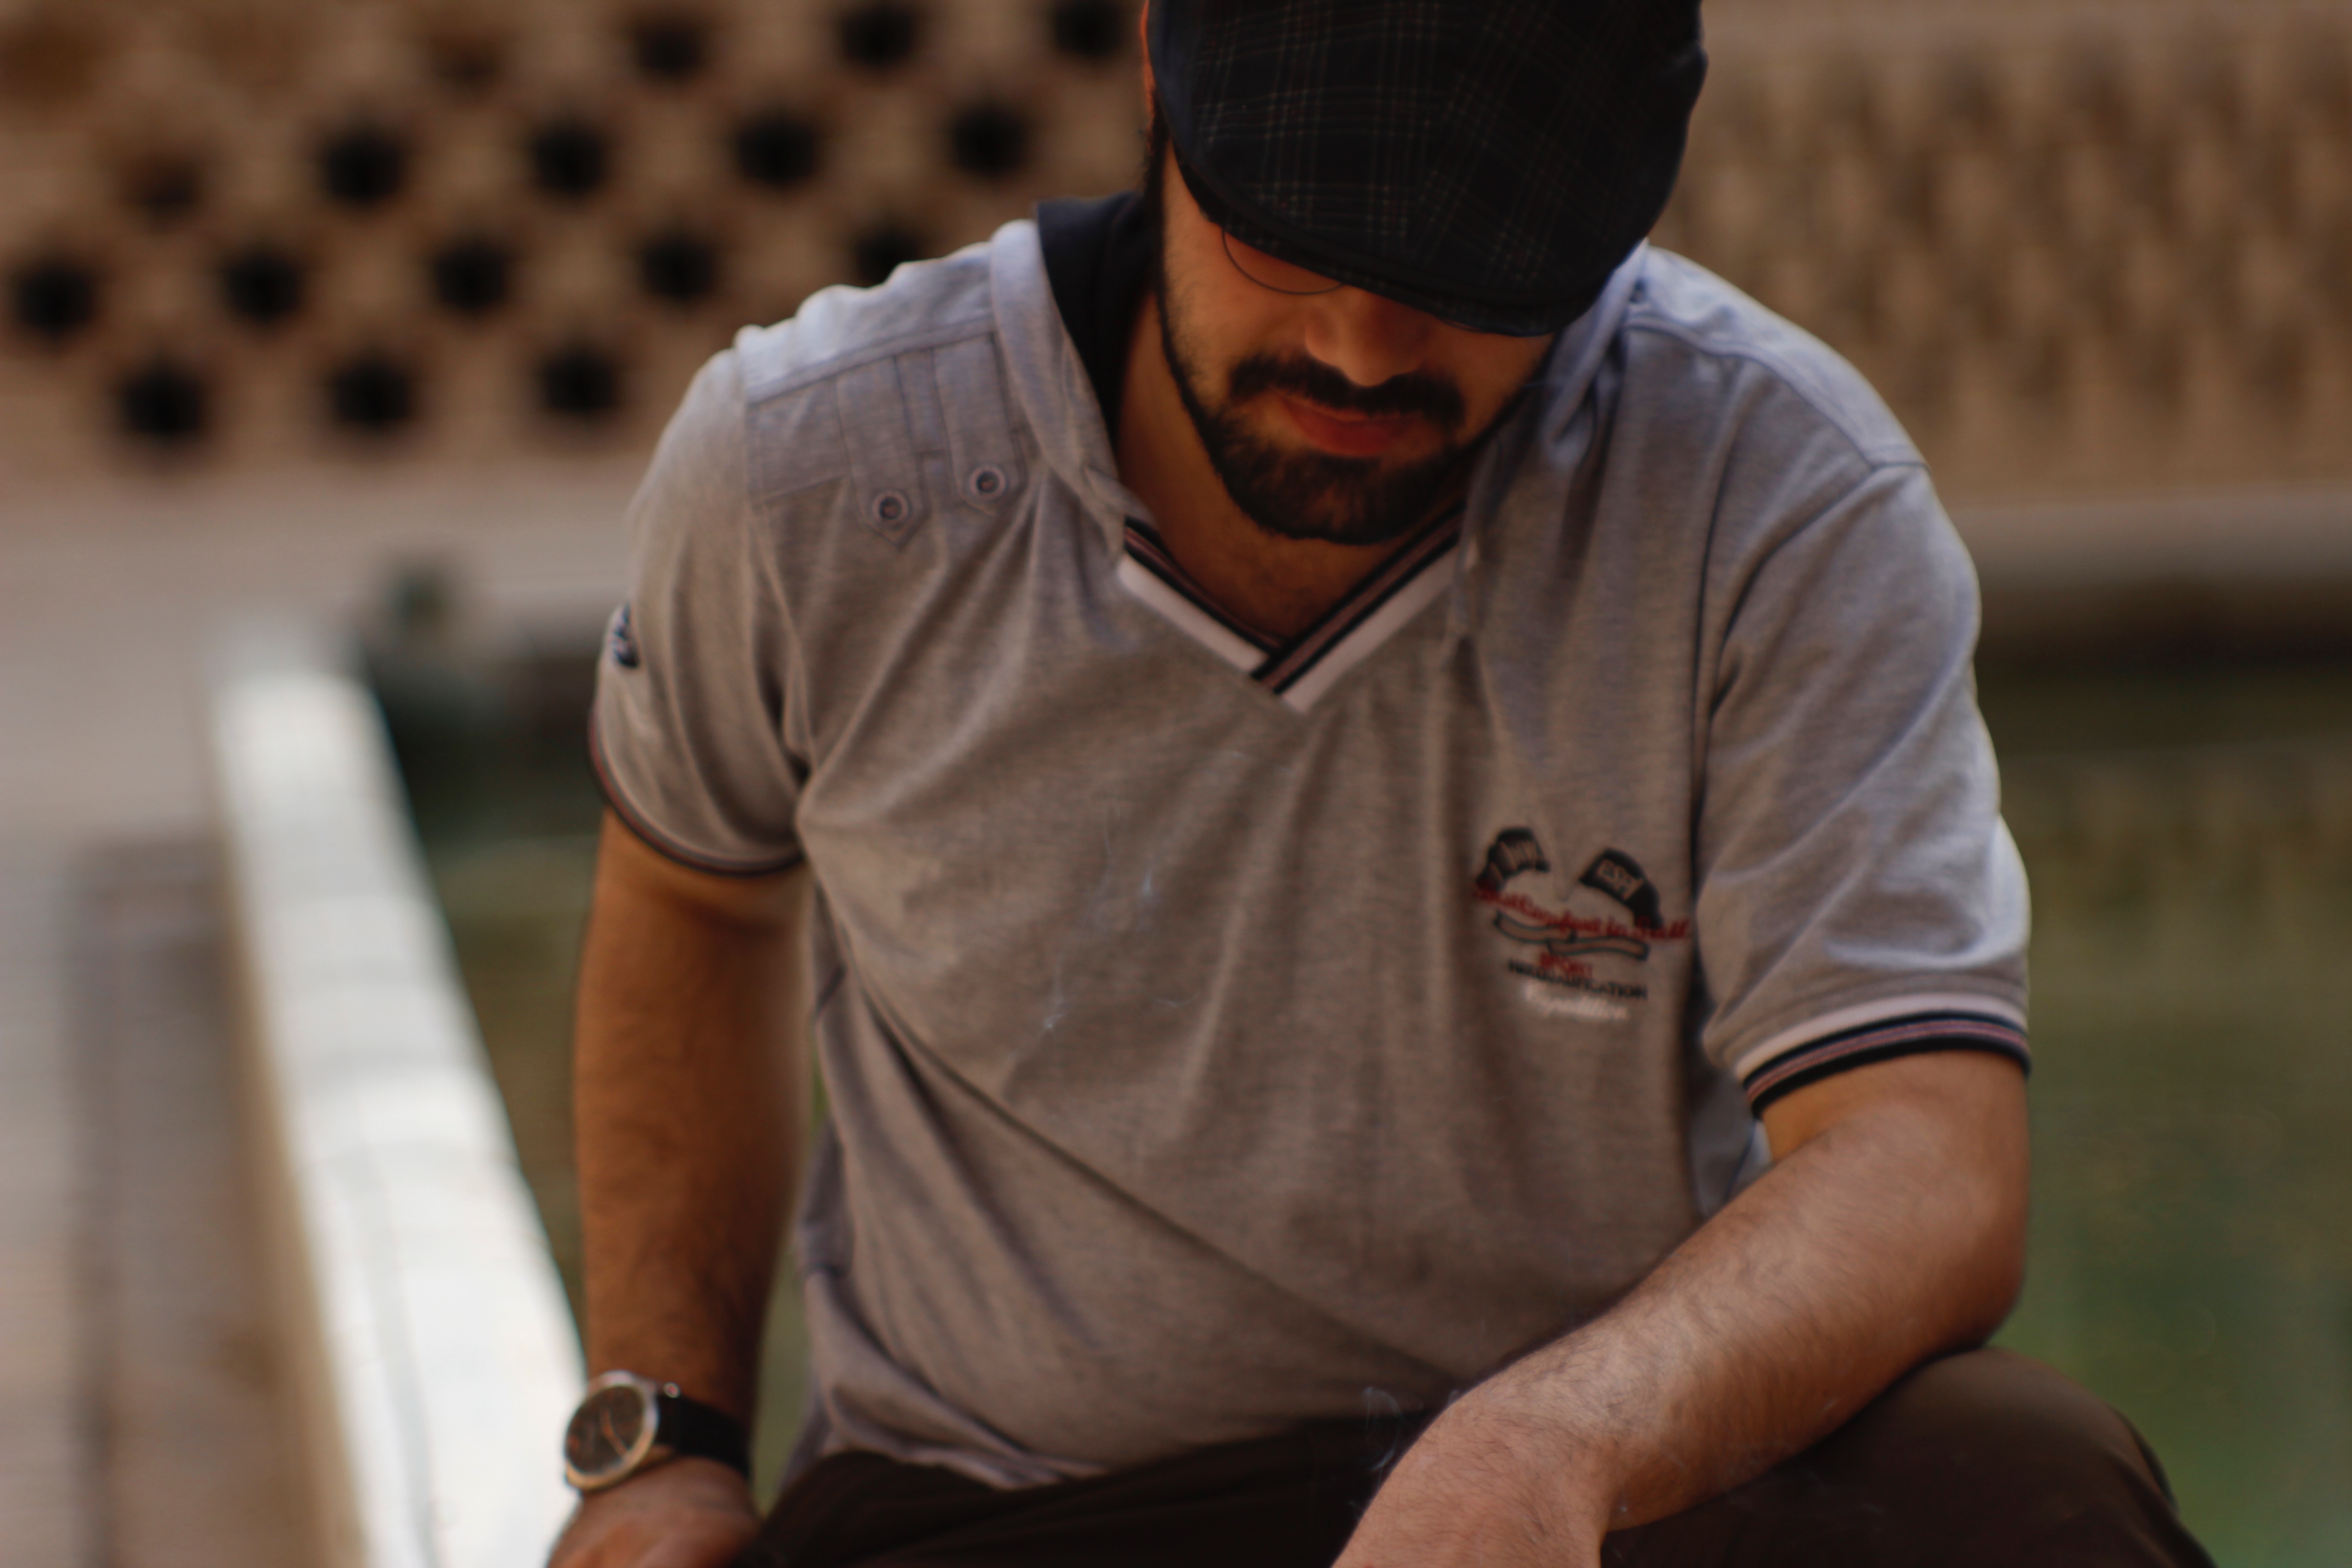
man, person, male, muscle, sense